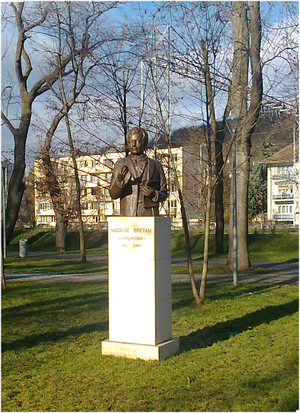
Nicolae Bretan est un compositeur d'opéras, baryton, chef d'orchestre et critique musical roumain.